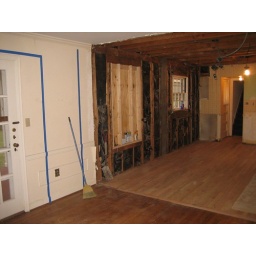
The old breakfast room window is closed up. You can also see the new floor in the kitchen.